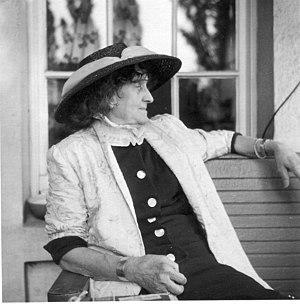
Hedda Eulenberg, née Hedda Maase le 6 mars 1876 à Meiderich, quartier de Duisbourg et morte le 13 septembre 1960 à Kaiserswerth, est une écrivaine et traductrice allemande.